Cave Creek School (Gillespie County, Texas)

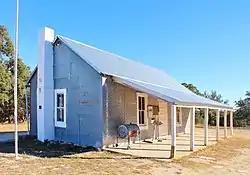
Cave Creek School

Cave Creek School is located at 470 Cave Creek Road, in Gillespie County, in the U.S. state of Texas. Built in 1881, it was consolidated with Fredericksburg Independent School District in 1950. The building is now used as a community center. It was added to the National Register of Historic Places in Texas on December 29, 2004.